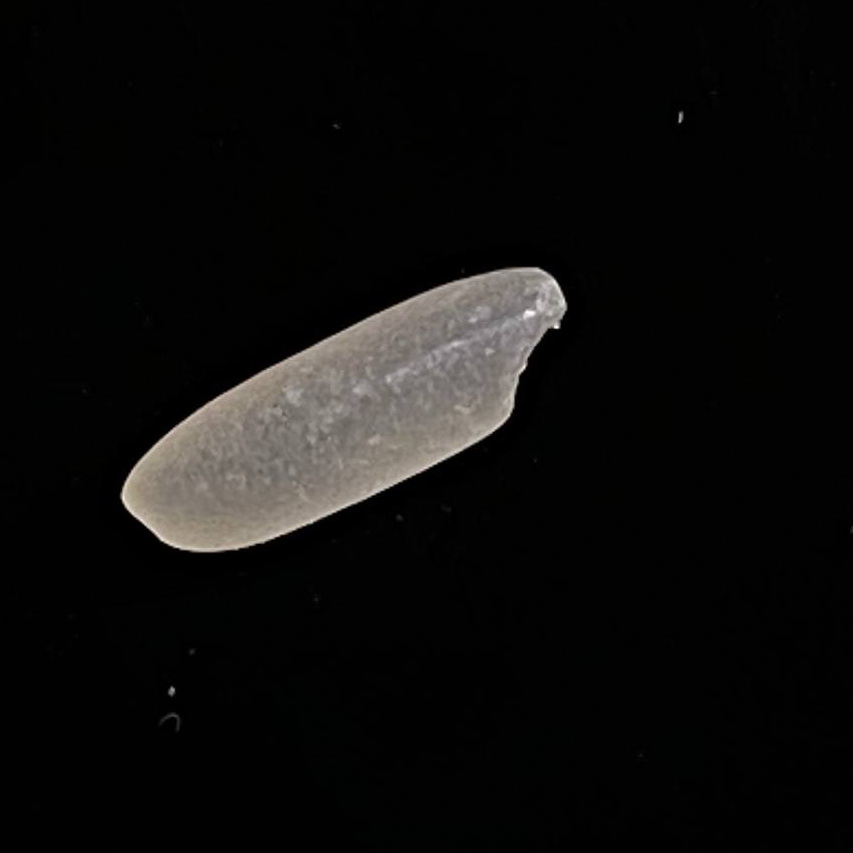
Rice variety: BR28